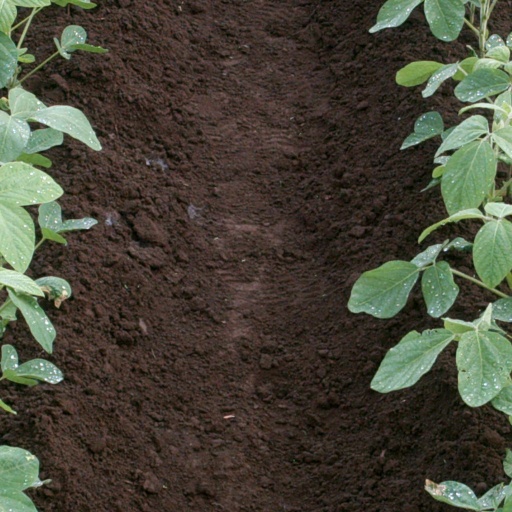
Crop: soybean